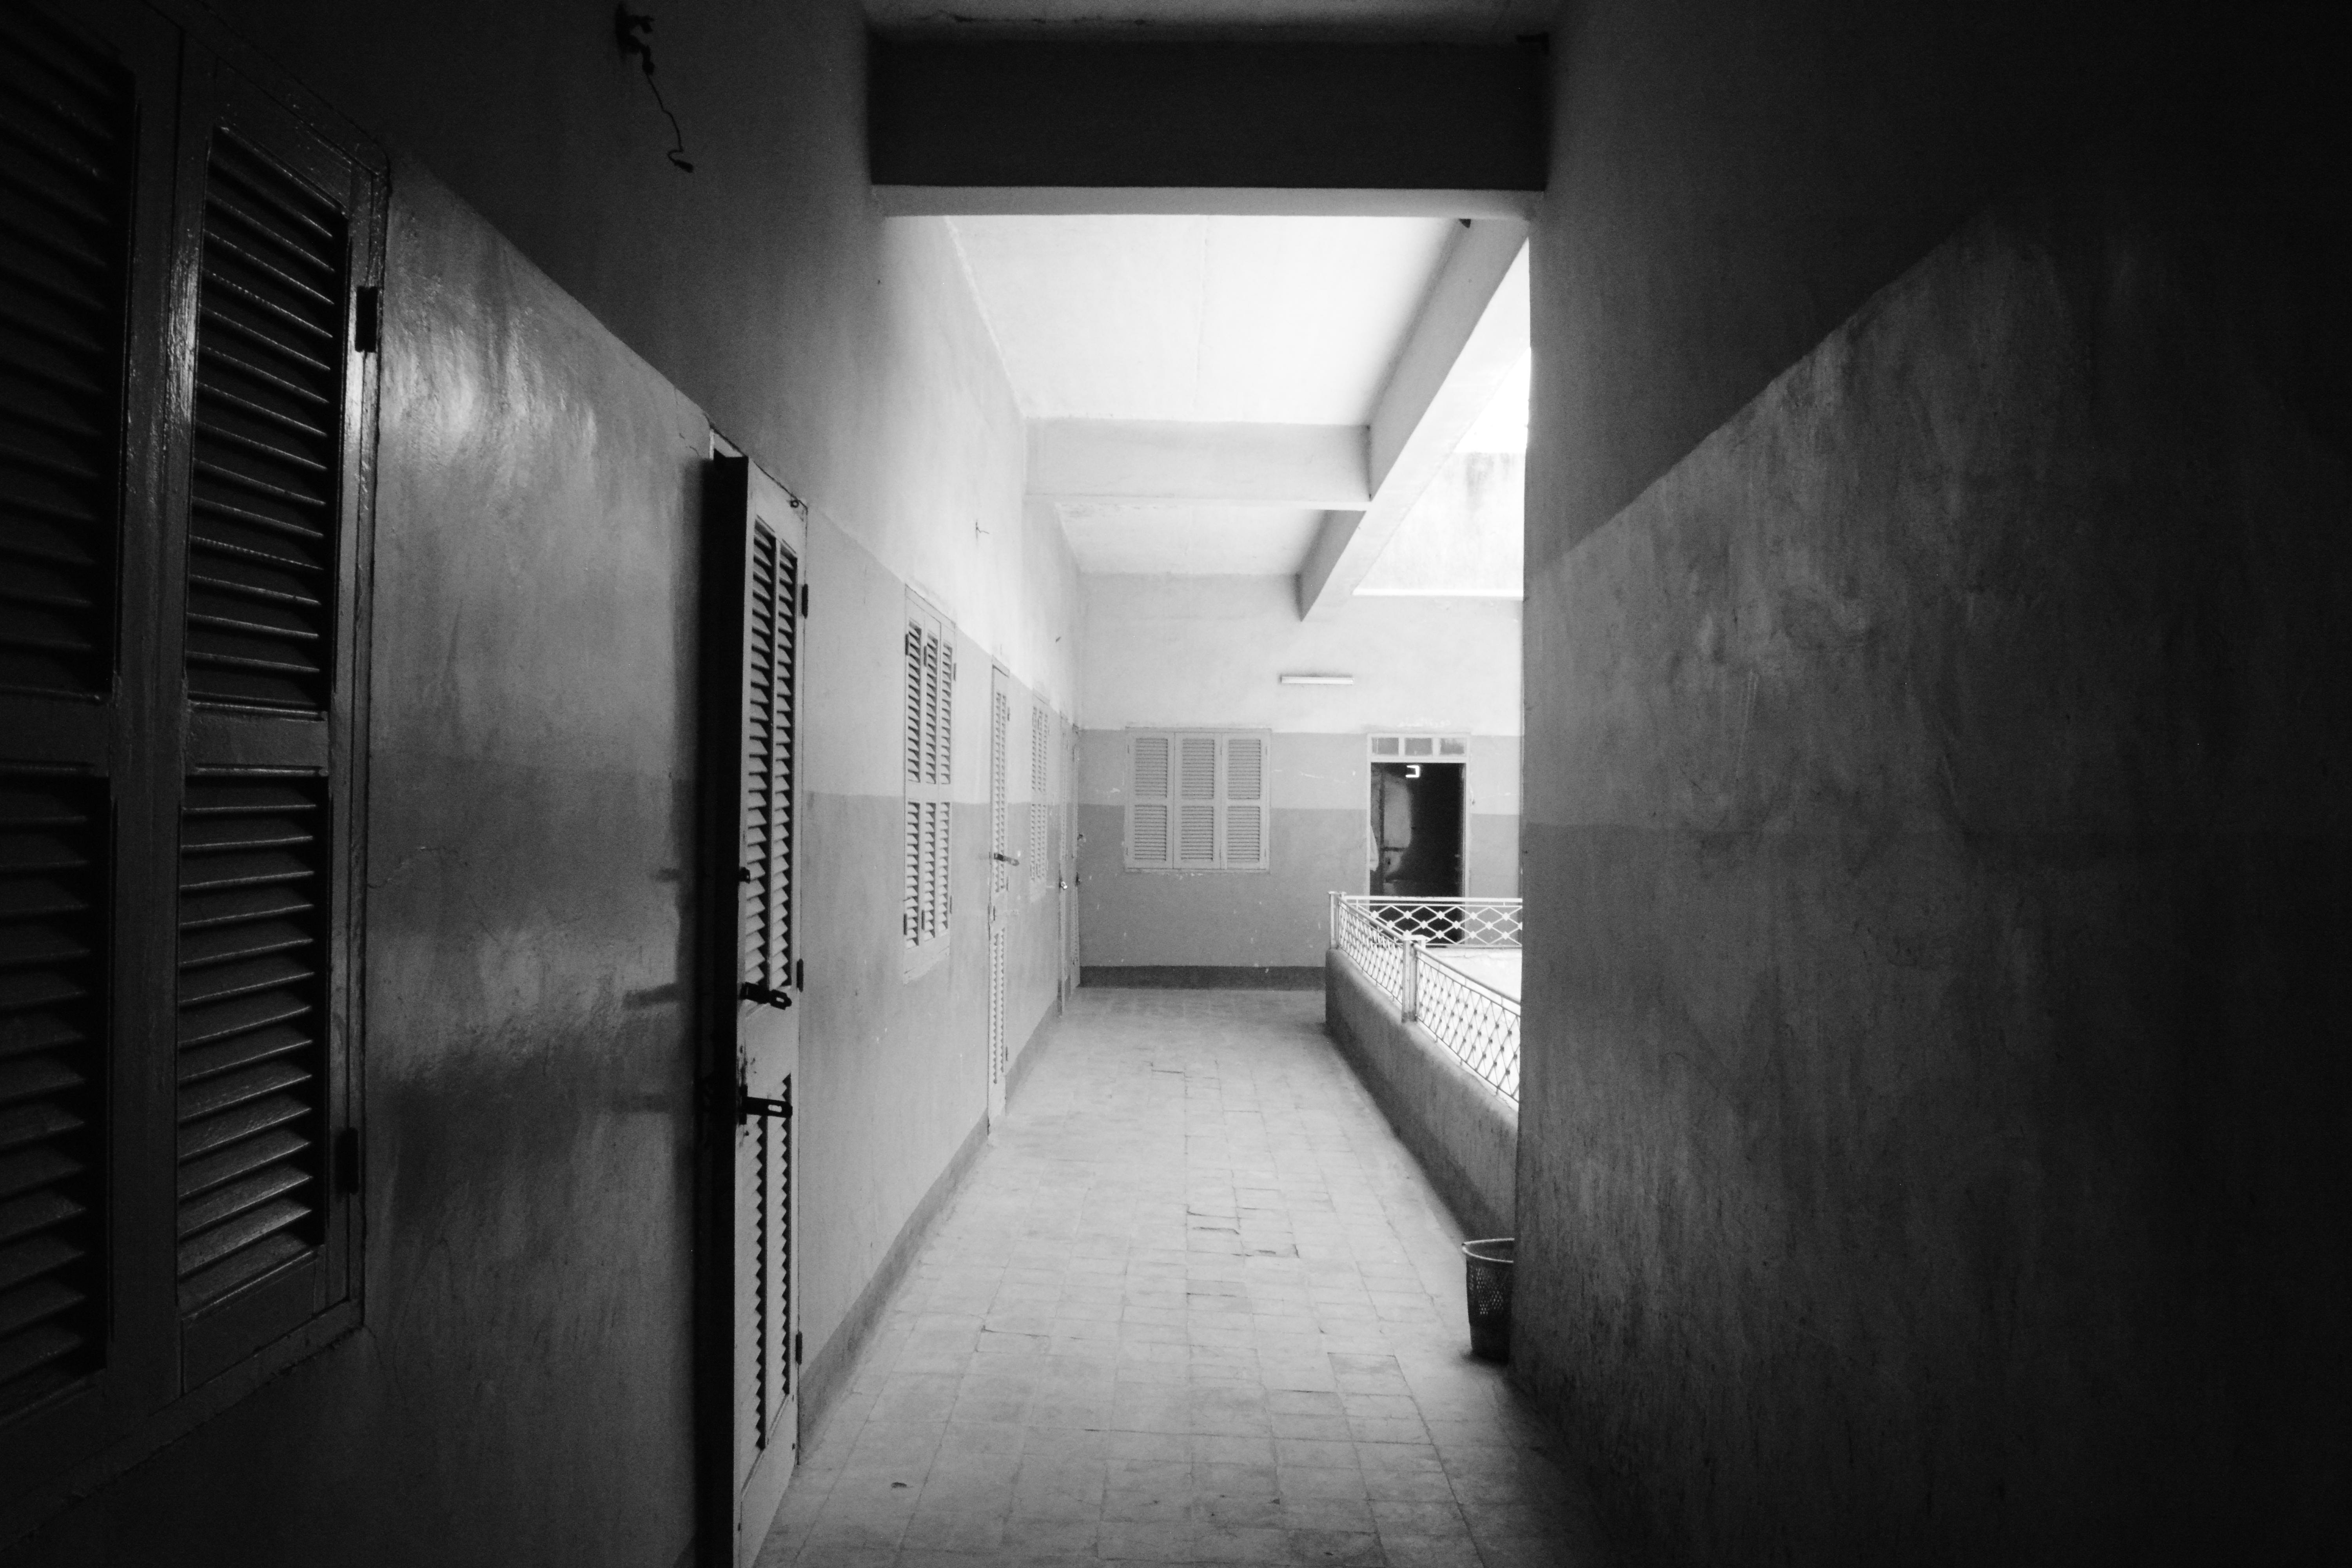
light, black and white, white, photography, house, building, old, hall, darkness, black, monochrome, interior design, symmetry, corridor, shape, monochrome photography